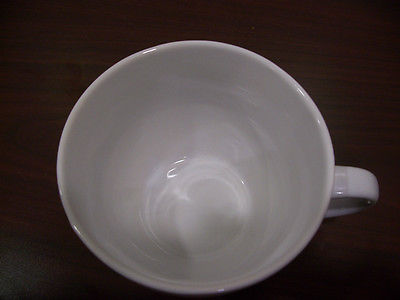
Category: mug